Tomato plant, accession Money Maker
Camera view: vertical (180 deg); turntable rotation: 330 degrees
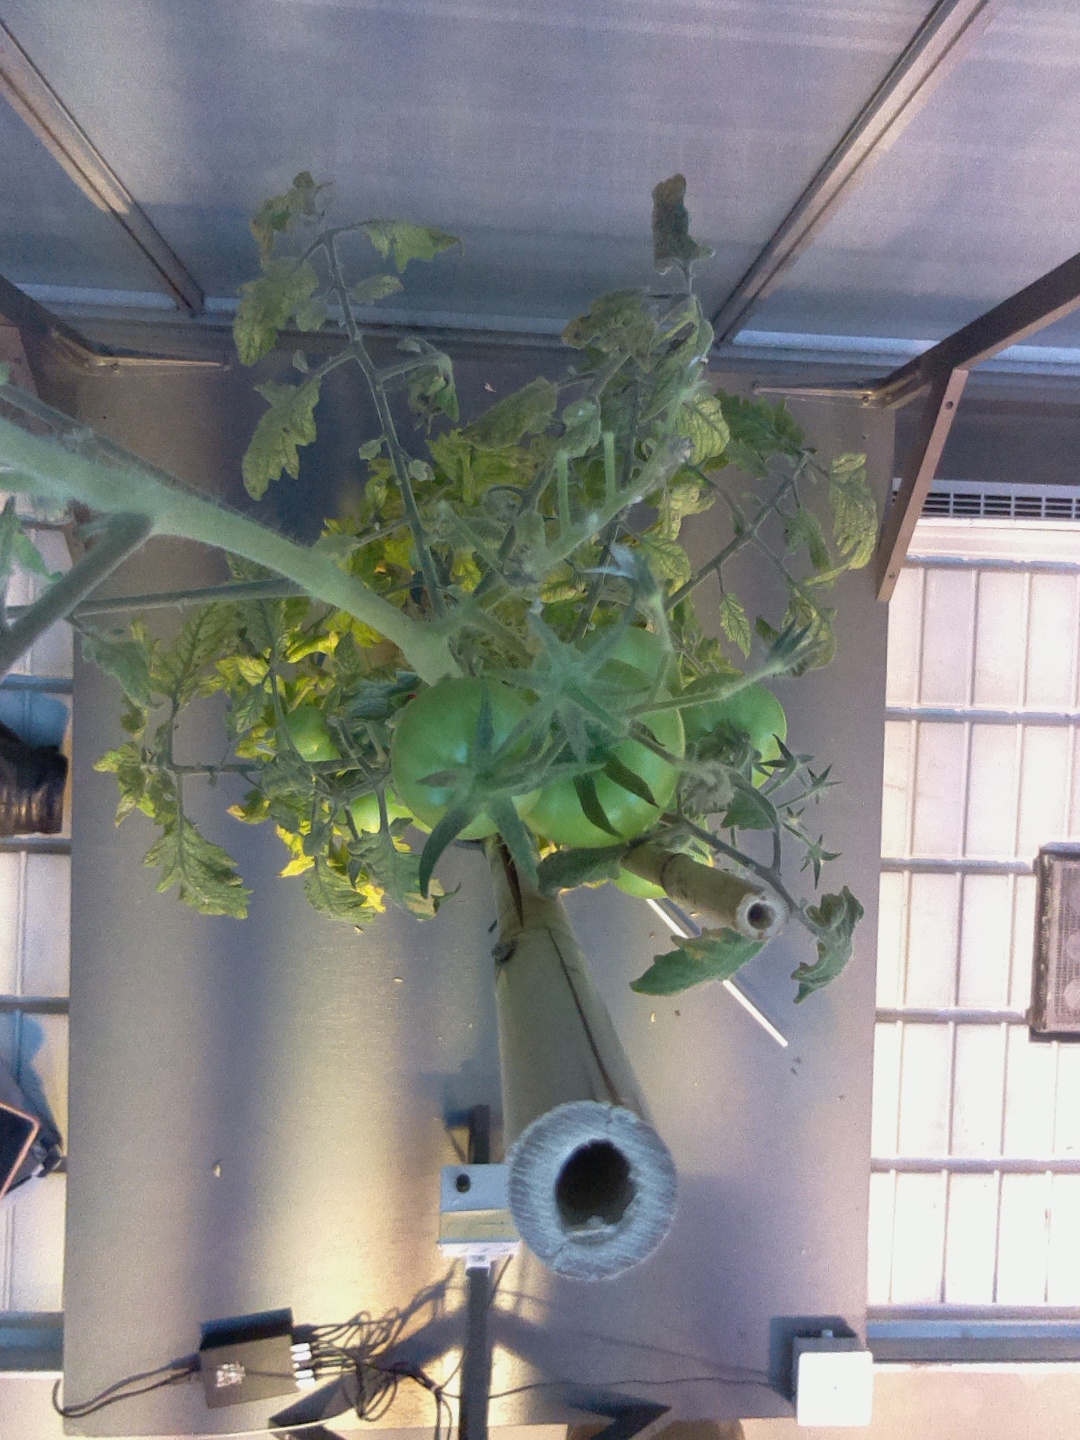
BBCH growth stage 81: 10%-20% of fruits show typical fully ripe color